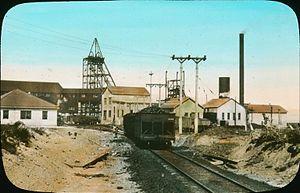
Photographie, diapositive sur verre, Mine de charbon, Glace Bay, N.-É., vers 1930, Anonyme, Plaque sèche à la gélatine, 8 x 10 cm
Glace Bay est une localité située au nord-est de la Nouvelle-Écosse.